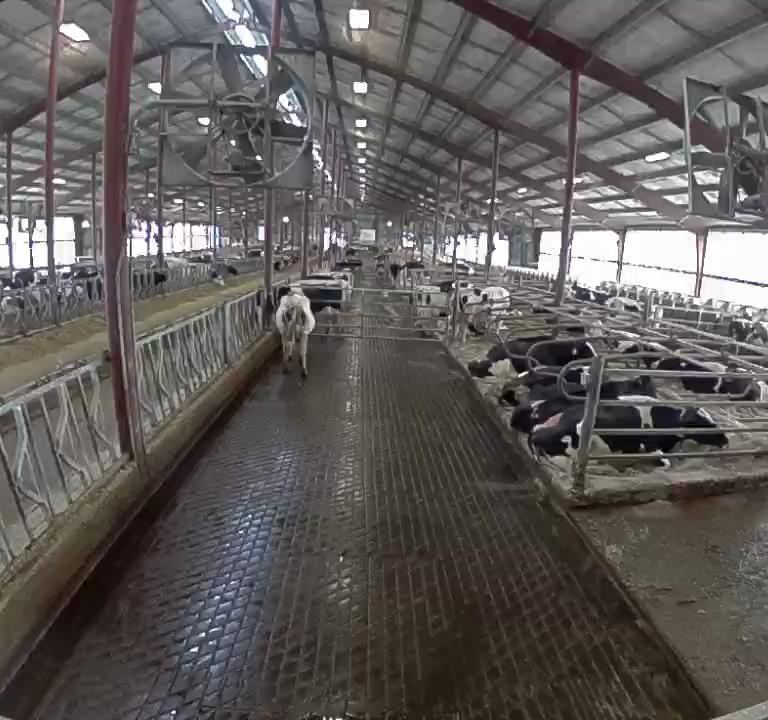
Number of cows: 8